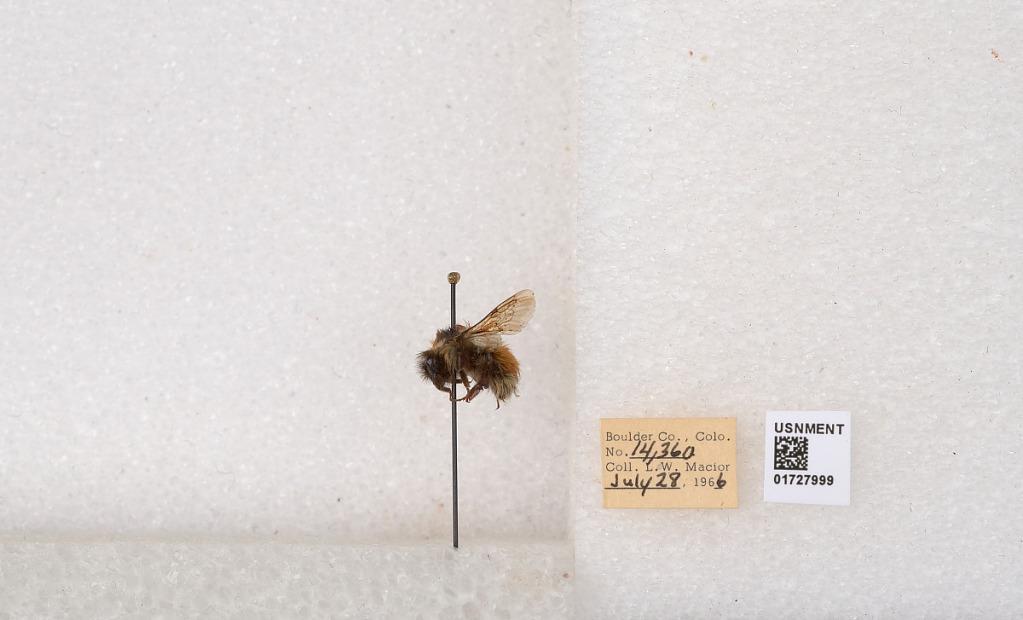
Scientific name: Bombus (Pyrobombus) sylvicola Kirby
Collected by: L. Macior
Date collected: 1966-7-28
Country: United States
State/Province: Colorado
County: Boulder
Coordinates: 40.0163, -105.294